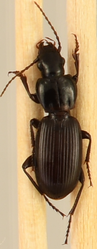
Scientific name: Pterostichus restrictus
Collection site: Rocky Mountains NEON (RMNP), plot RMNP_014